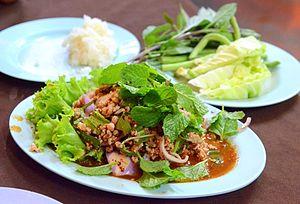
La cuisine thaïlandaise, bien que semblable en certains points avec celle de ses voisins chinois, indiens et birmans, se démarque par des saveurs et ingrédients originaux : curry, menthe, citronnelle, coriandre, basilic rouge. Pimentée à l'excès pour le palais occidental et presque toujours accompagnée de nuoc mam, elle rencontre un succès international croissant. Voici donc une liste des ingrédients utilisés en cuisine thaïlandaise.
Le lap est un plat traditionnel du Laos et de l'Isan. Il s'agit d'un hachis, généralement fortement pimenté, qu'on consomme avec du riz gluant. Il en existe plusieurs variétés :